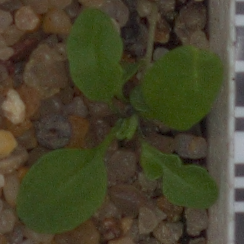
Label: shepherds_purse